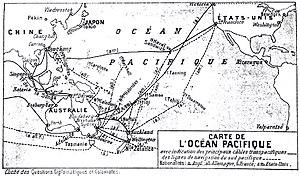
Carte de l'océan Pacifique, avec indication des principaux câbles transpacifiques et des lignes de navigation du sud-Pacifique. Revue
Jean-Paul Faivre est un historien, spécialiste de l'océan Pacifique et de l'océan Indien aux époques pré-coloniale et coloniale, ainsi que des voyages maritimes. Collaborateur régulier du Journal de la Société des océanistes, de la Revue française d'histoire d'outre-mer, et du Bulletin de la Société d'histoire moderne.